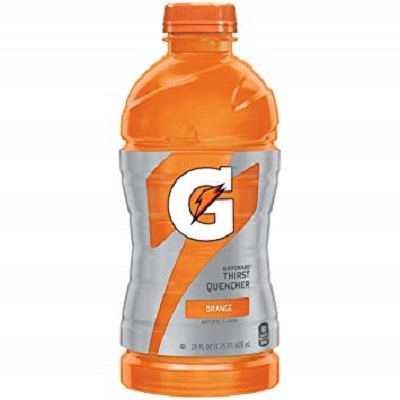
Gatorade Orange 28 oz bottle
Brand: Pepsi
Category: Food, Beverages & Tobacco > Beverages > Sports & Energy Drinks > Sports Drinks